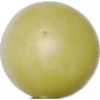
Label: Grape White 2